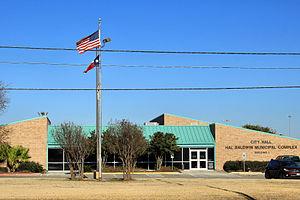
Schertz est une ville des comtés de Bexar, Comal et Guadalupe, dans l’État du Texas, aux États-Unis. Sa population s’élevait à 31 465 habitants lors du recensement de 2010, estimée à 39 453 habitants en 2016.